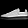
Label: Sneaker